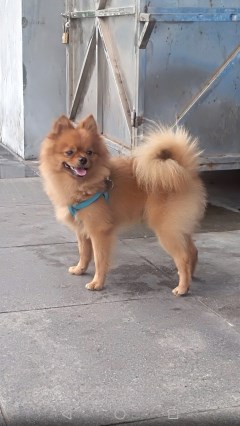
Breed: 1936-n000005-Pomeranian